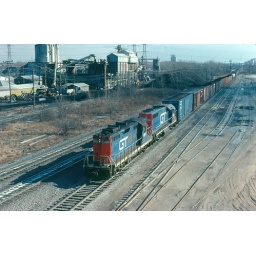
GTW train 393 is about to duck under Joliet Road in Mc Cook, IL 01-29-1981 behind GP9 4547.